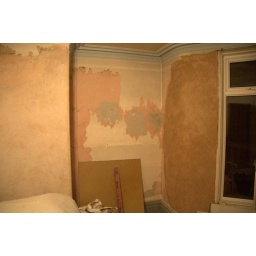
Ian Palmer made a fantastic start on plastering the wall next to the bay window in the long lasting decorating saga.